Into the Woods

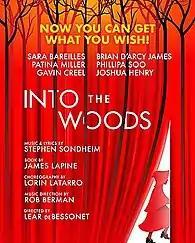
Poster for the 2022 Broadway revival

A revival opened at the Ahmanson Theatre in Los Angeles, running from February 1 to March 24, 2002. It had the same director, choreographer and principal cast that began performances on Broadway a month later.